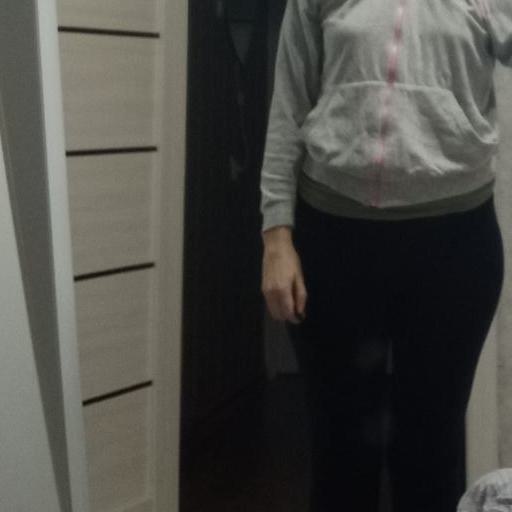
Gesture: no_gesture